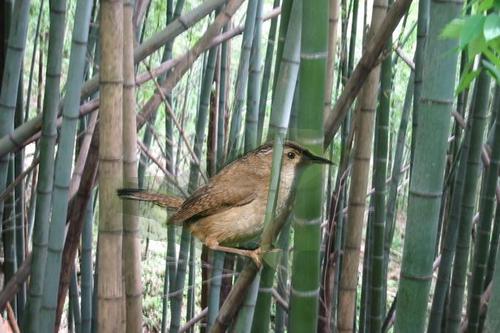
Bird species: Marsh_Wren
Bird type: landbird
Background: land